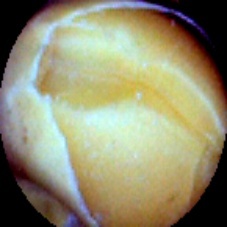
Label: Skin-damaged